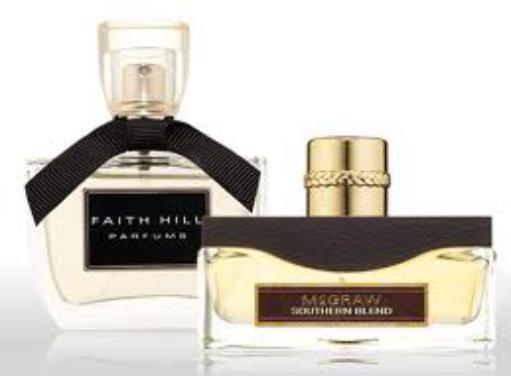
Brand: Faith Hill Parfums
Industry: Necessities